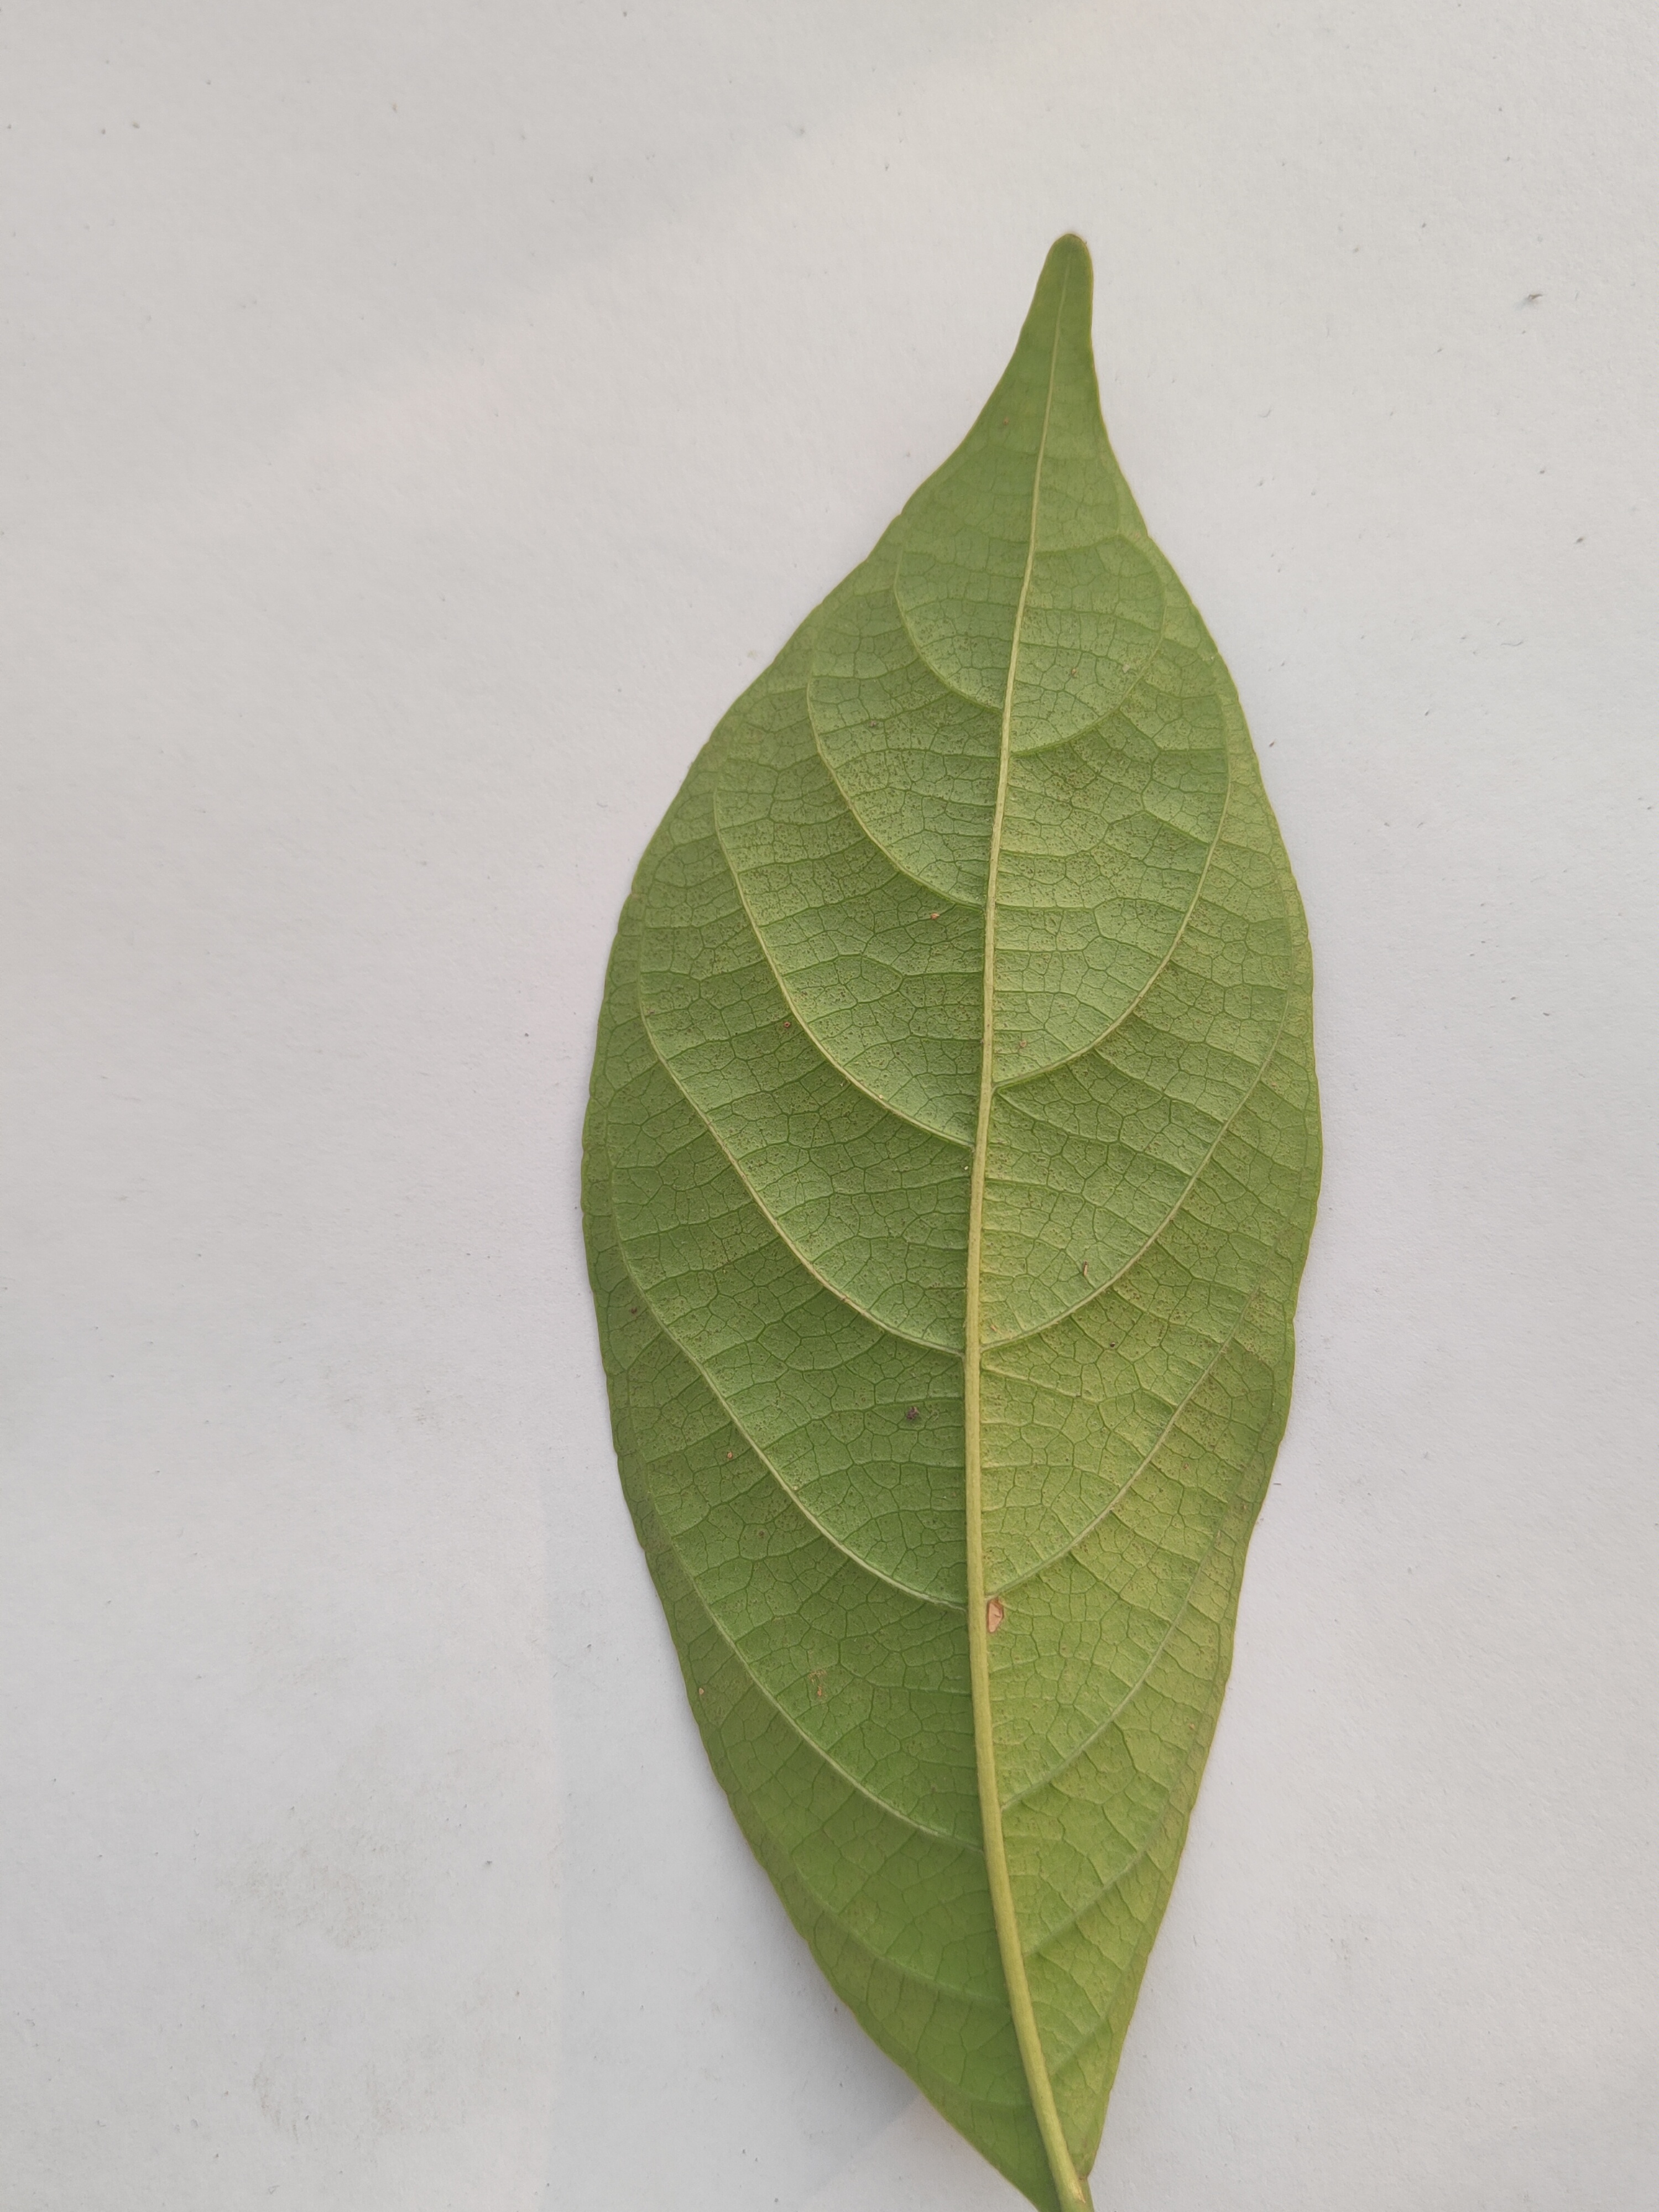
Leaf variety: Lotkon